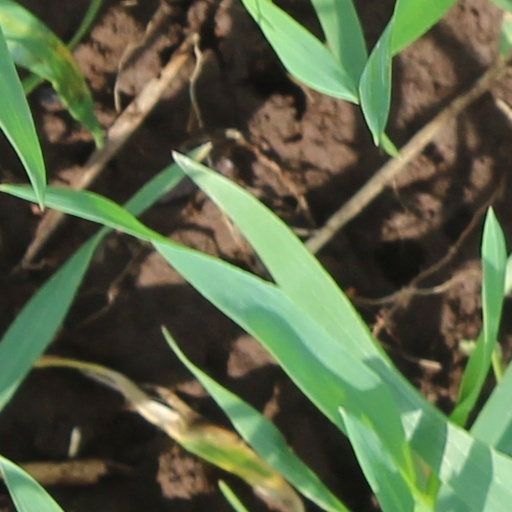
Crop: wheat